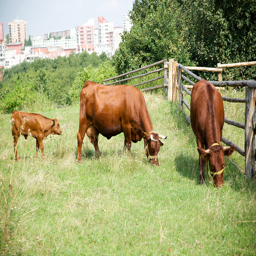
Some cows are standing in a field near a fence.
Two cows and a calf grazing in a field.
Cows graze beside a wooden fence in a field overlooking a city.
Cows graze in a field next to a fence in view of a city.
three cows in a grass field eating grass